Scott H. Rash

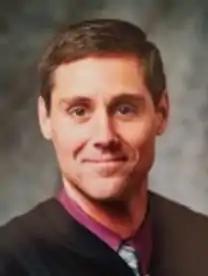

Scott Hugh Rash (born 1963) is a United States district judge of the United States District Court for the District of Arizona and former state court judge.